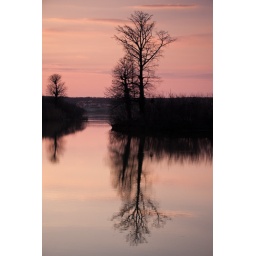
Barren trees over Mogosoaia lake at sunset